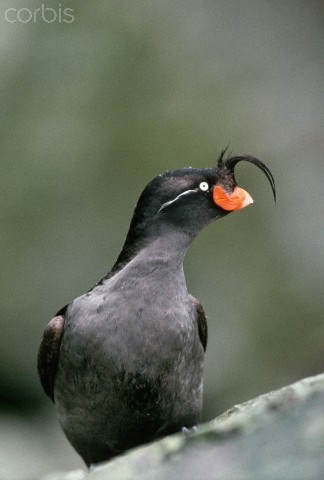
this bird is black all over its body with orange in its beak.
this is a grey bird with a white eye and a large orange beak.
the crown of this exotic bird is made to attract eligible females.
this black bird has a orange bill with hair coming out of it, small pupils, and a white line across its face.
this bird resembles one in cartoons, sleek and shiny black with a white check patch to match it's large round white eyes and a very colorful beak that has a long feather patch resting upon it.
this bird has wings that are black and has an orange bill
this particular bird has a belly that is gray and black
this bird is distinct due to it's single hair part coming off the head then over the beak.
this bird has a long black crest and an orange beak.
a small black bird with white eyes, a white malar stripe, and a small orange beak.
Species: Crested Auklet